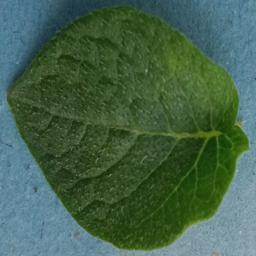
Etiqueta: Sana